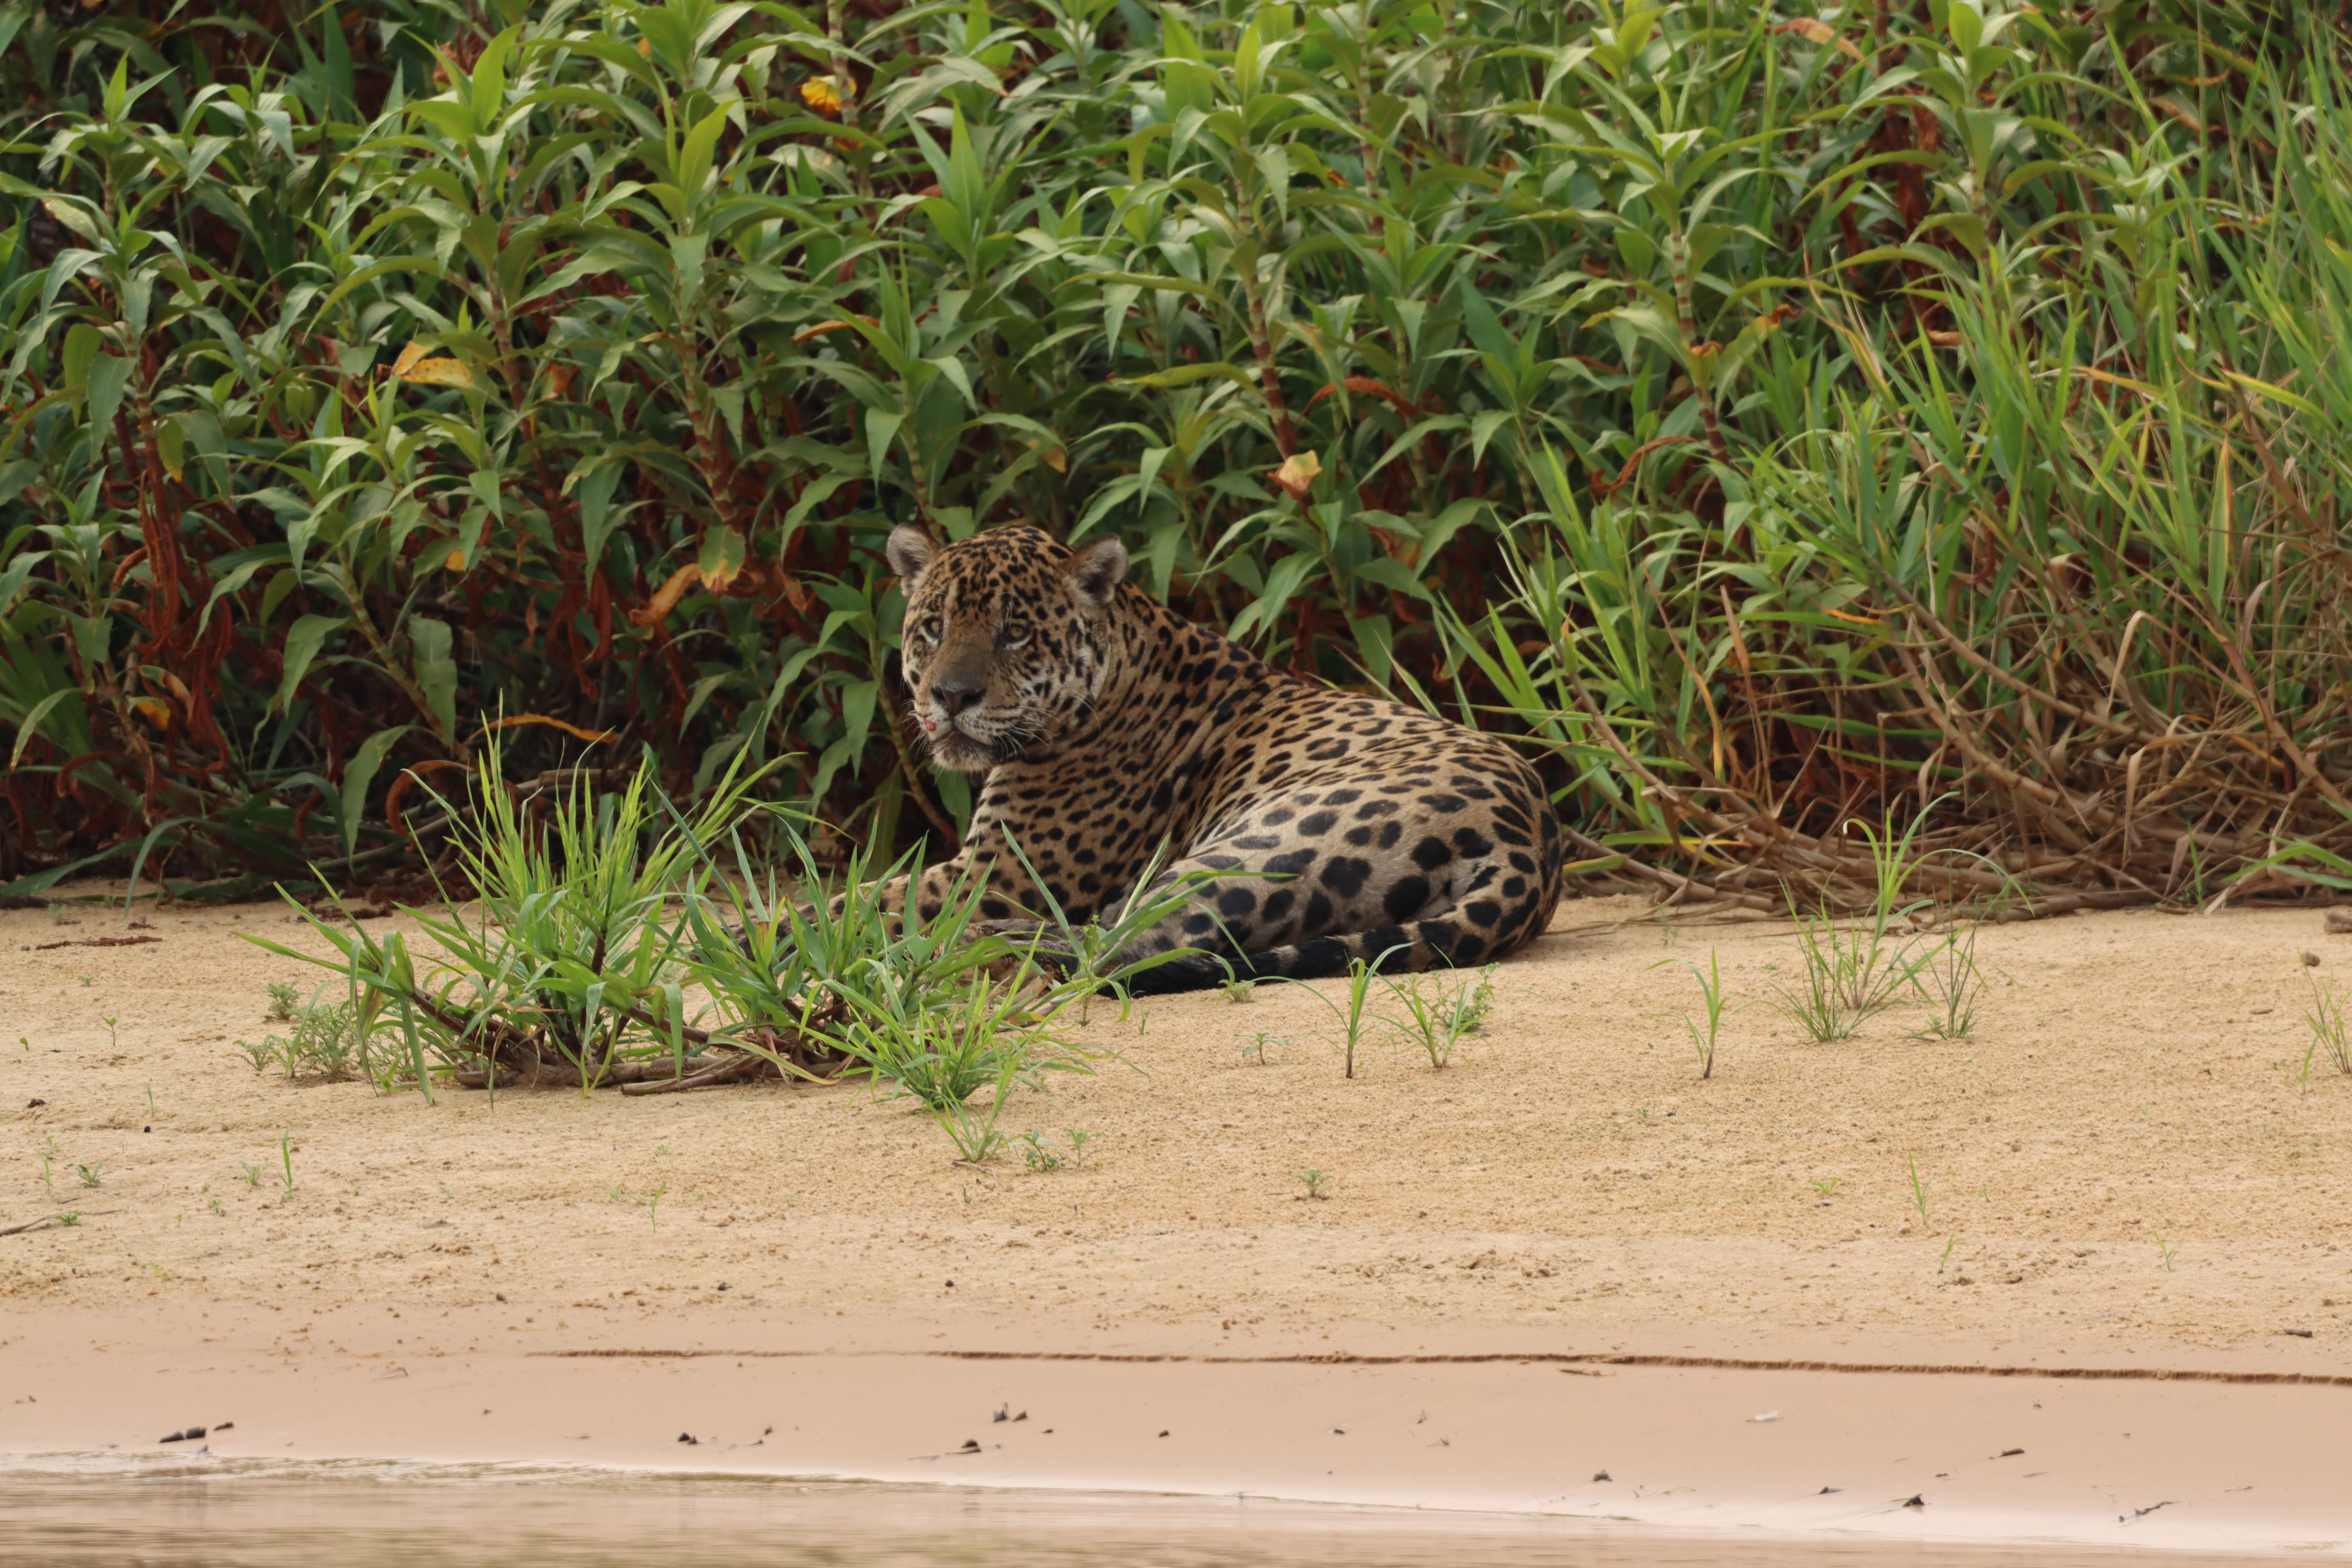
Jaguar: Tomas